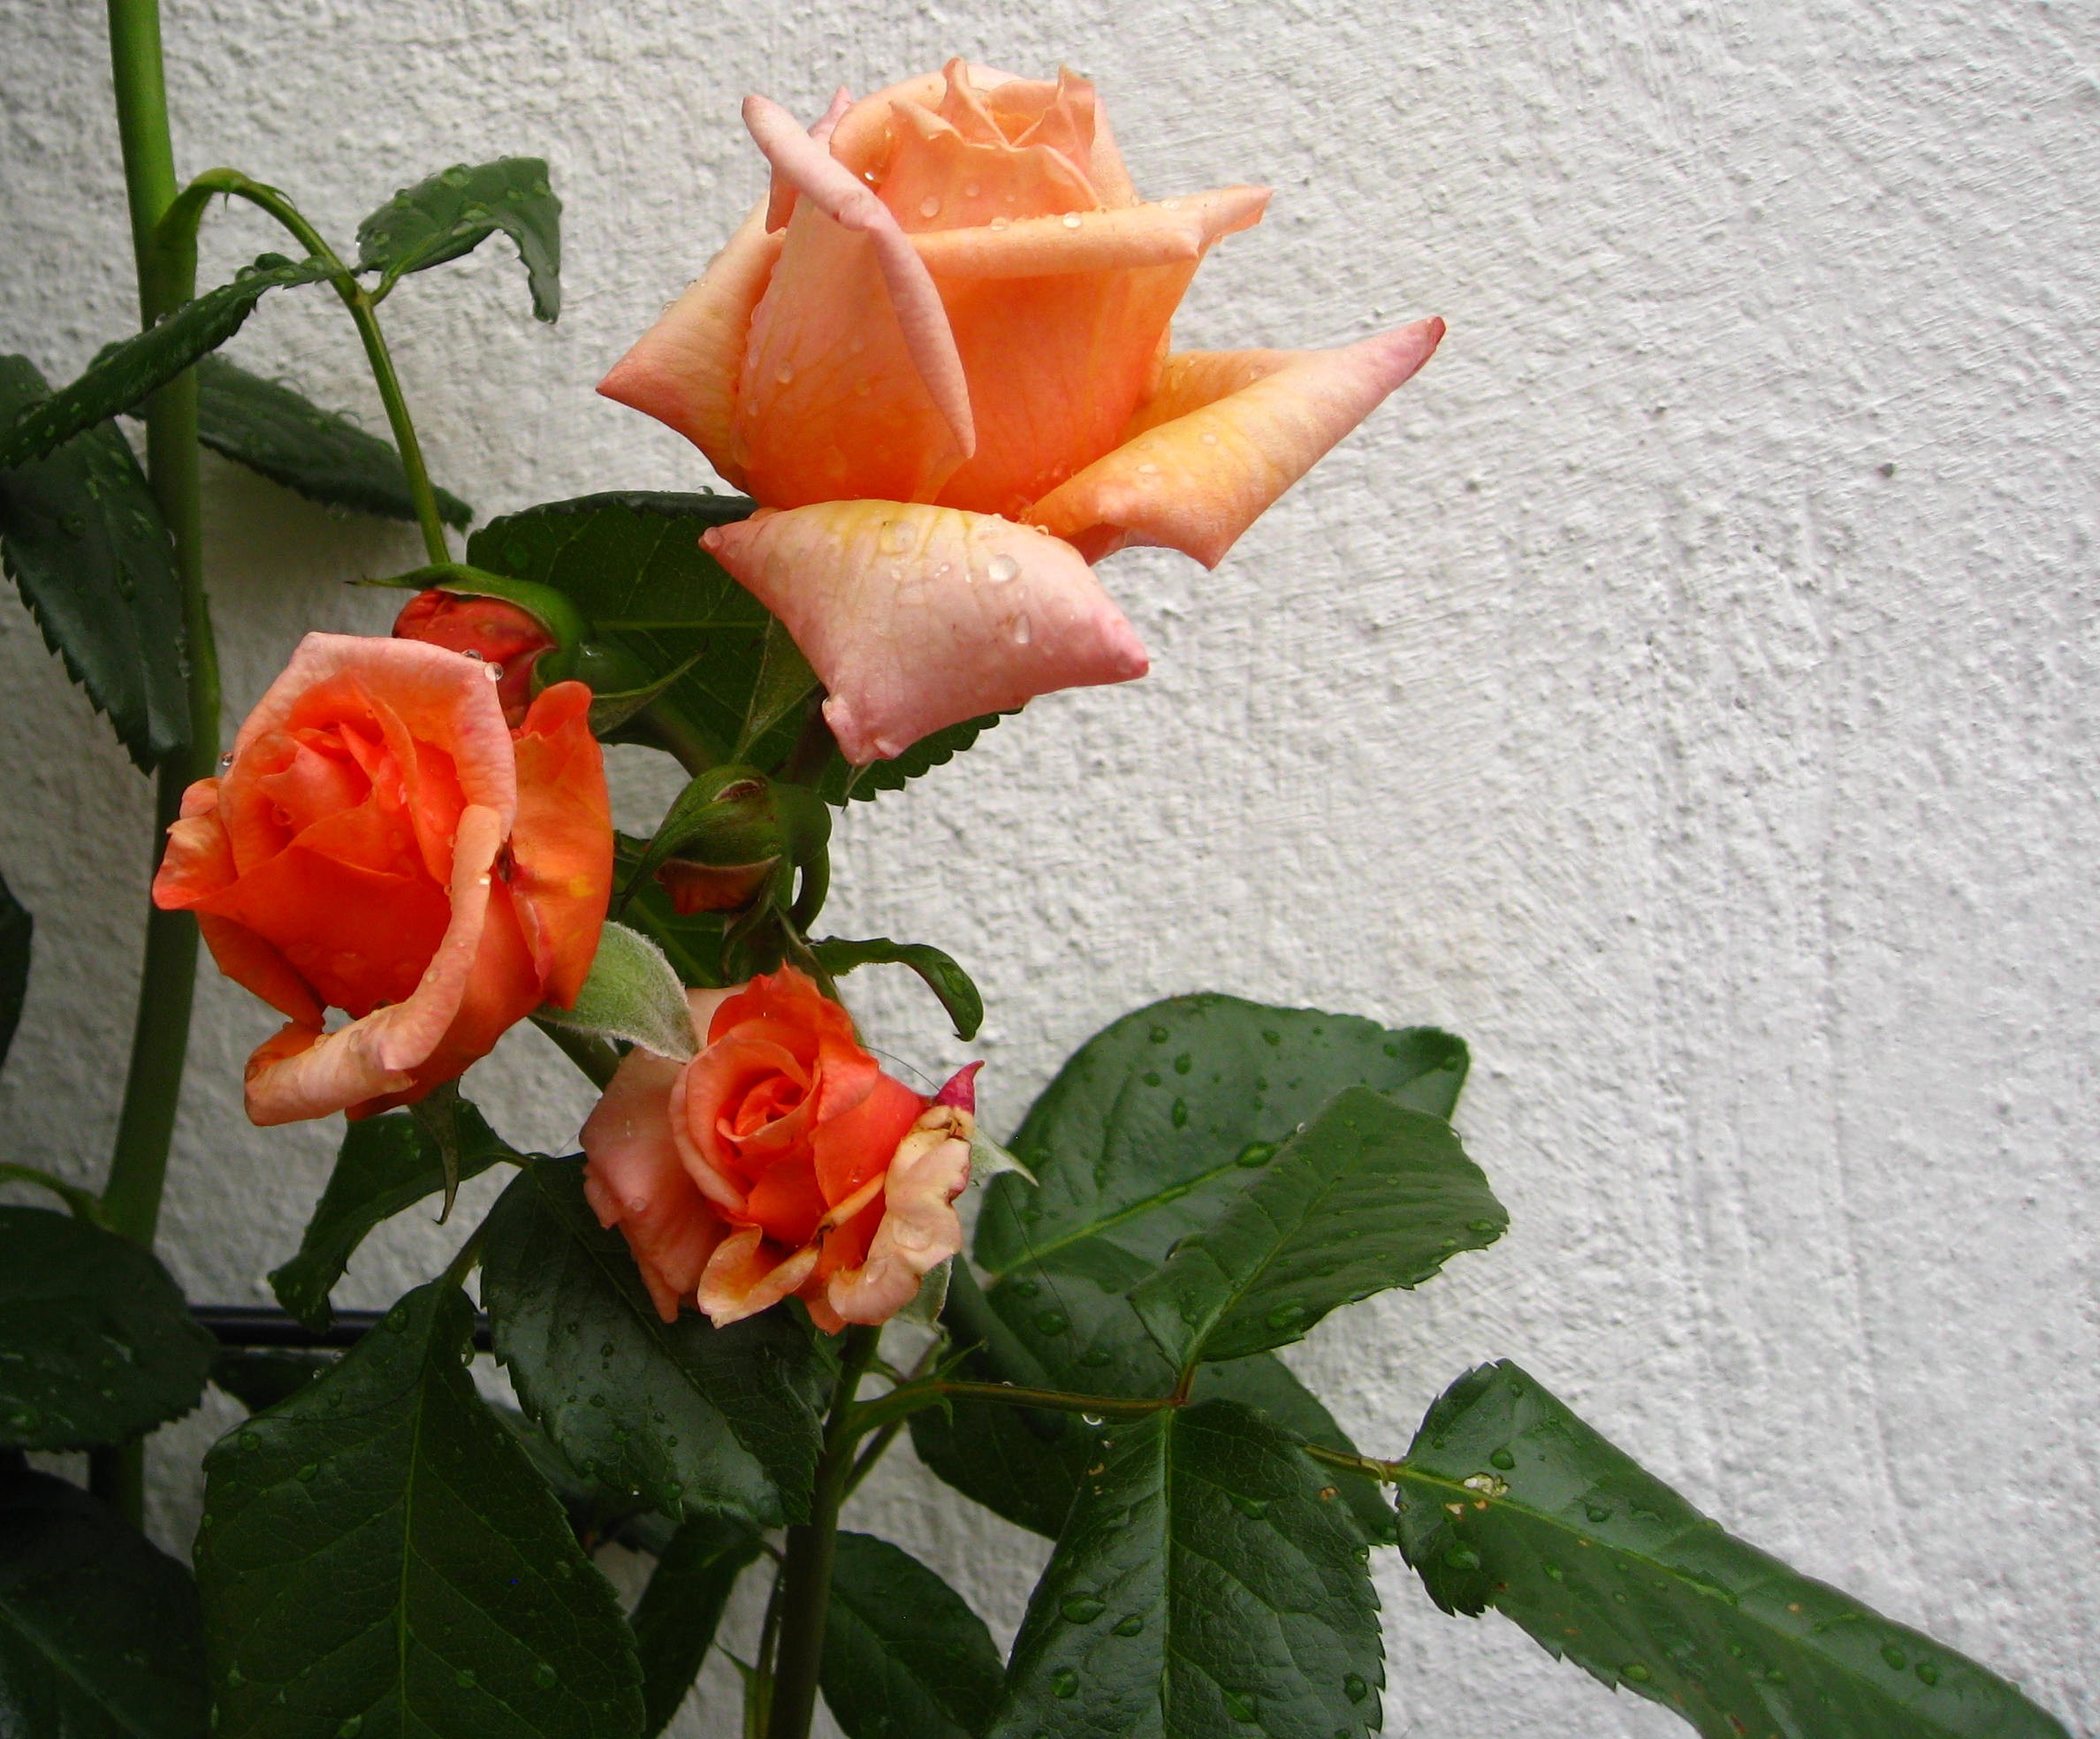
plant, leaf, flower, petal, rose, red, romance, garden, close, flora, flowers, beauty, floristry, fragrance, noble, rose bloom, flowering plant, garden roses, rose family, orange rose, climbing rose, land plant